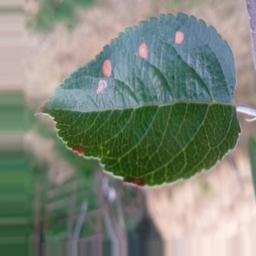
Label: Alternaria